Dale Mabry Army Airfield

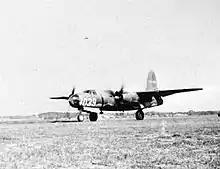
MacDill Field B-26 Marauder lands for visit

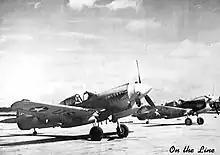
58th Fighter Group P-40 Warhawks on the flight line

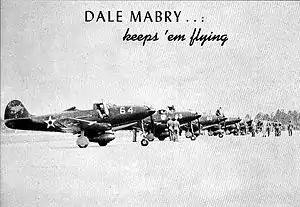
P-39 Airacobras assigned for pilot training

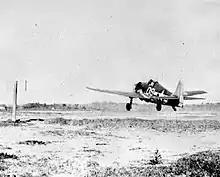
Transient Navy F6F Hellcat

Dale Mabry Army Airfield, was a World War II United States Army Air Force located at the Dale Mabry Field airport in Tallahassee, Florida. The military airfield closed in 1946 and the airport was returned to civil use.